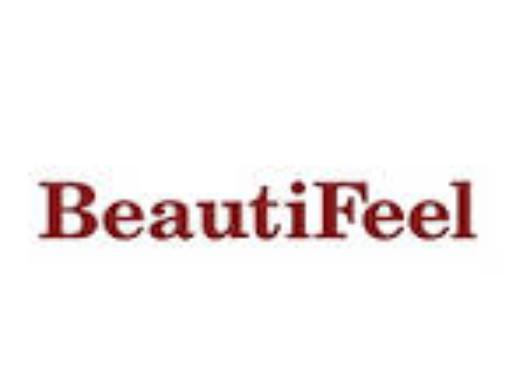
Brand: BeautiFeel
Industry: Clothes